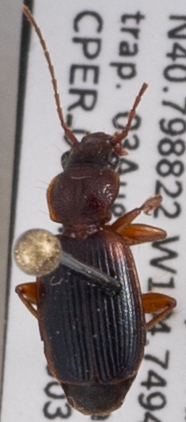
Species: Cymindis planipennis
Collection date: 2022-08-03
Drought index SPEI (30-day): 0.32
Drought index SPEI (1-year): -1.69
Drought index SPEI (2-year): -1.13